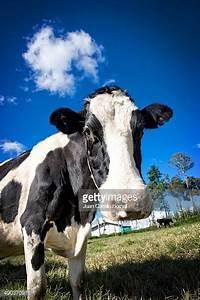
cow